Camisa blouse

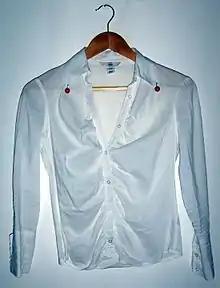
A camisa blouse

The "camisa" blouse is a garment that originated in the Philippines. It is made from a cloth that has been woven using thread made from the pineapple plant. The thread is known as piña thread. Clothing and accessories, like shawls, were made out of piña. These began to be woven in the Philippines in the 16th century, and are still being made today. THE TEXTILE MUSEUM says that "The pineapple plant is not a native species to the Philippines it is thought to have been introduced by the Spanish". Because the cloth took a very long time to make, it was highly sought after and wearing a camisa blouse was seen as a sign of wealth.